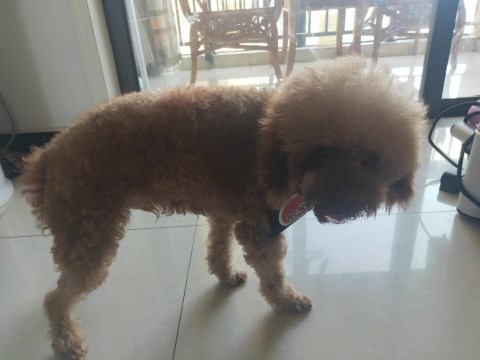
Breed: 2925-n000114-toy_poodle